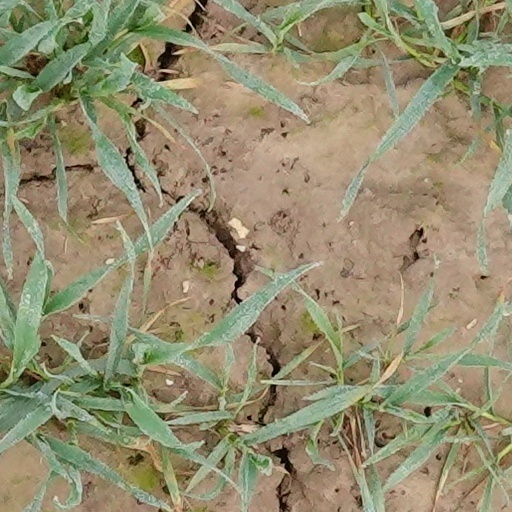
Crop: wheat